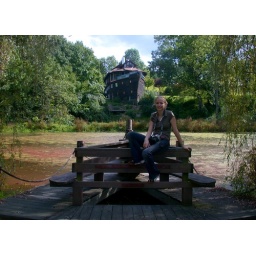
My daughter Lydia near a boat shaped house in Pennsylvania.